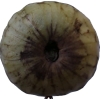
Label: cherimoya